Henry Gilbert Costin

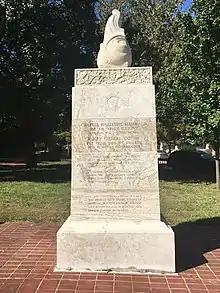
Memorial in Baltimore, MD honoring Medal of Honor recipients Charles Hammann and Henry Gilbert Costin, both of Maryland

Rank and organization: Private, U.S. Army, Company H, 115th Infantry, 29th Division. Place and date: Near Bois–de–Consenvoye, France, 8 October 1918. Entered service at: Baltimore, Md. Birth: Baltimore, Md. G.O. No.: 34, W.D., 1919.